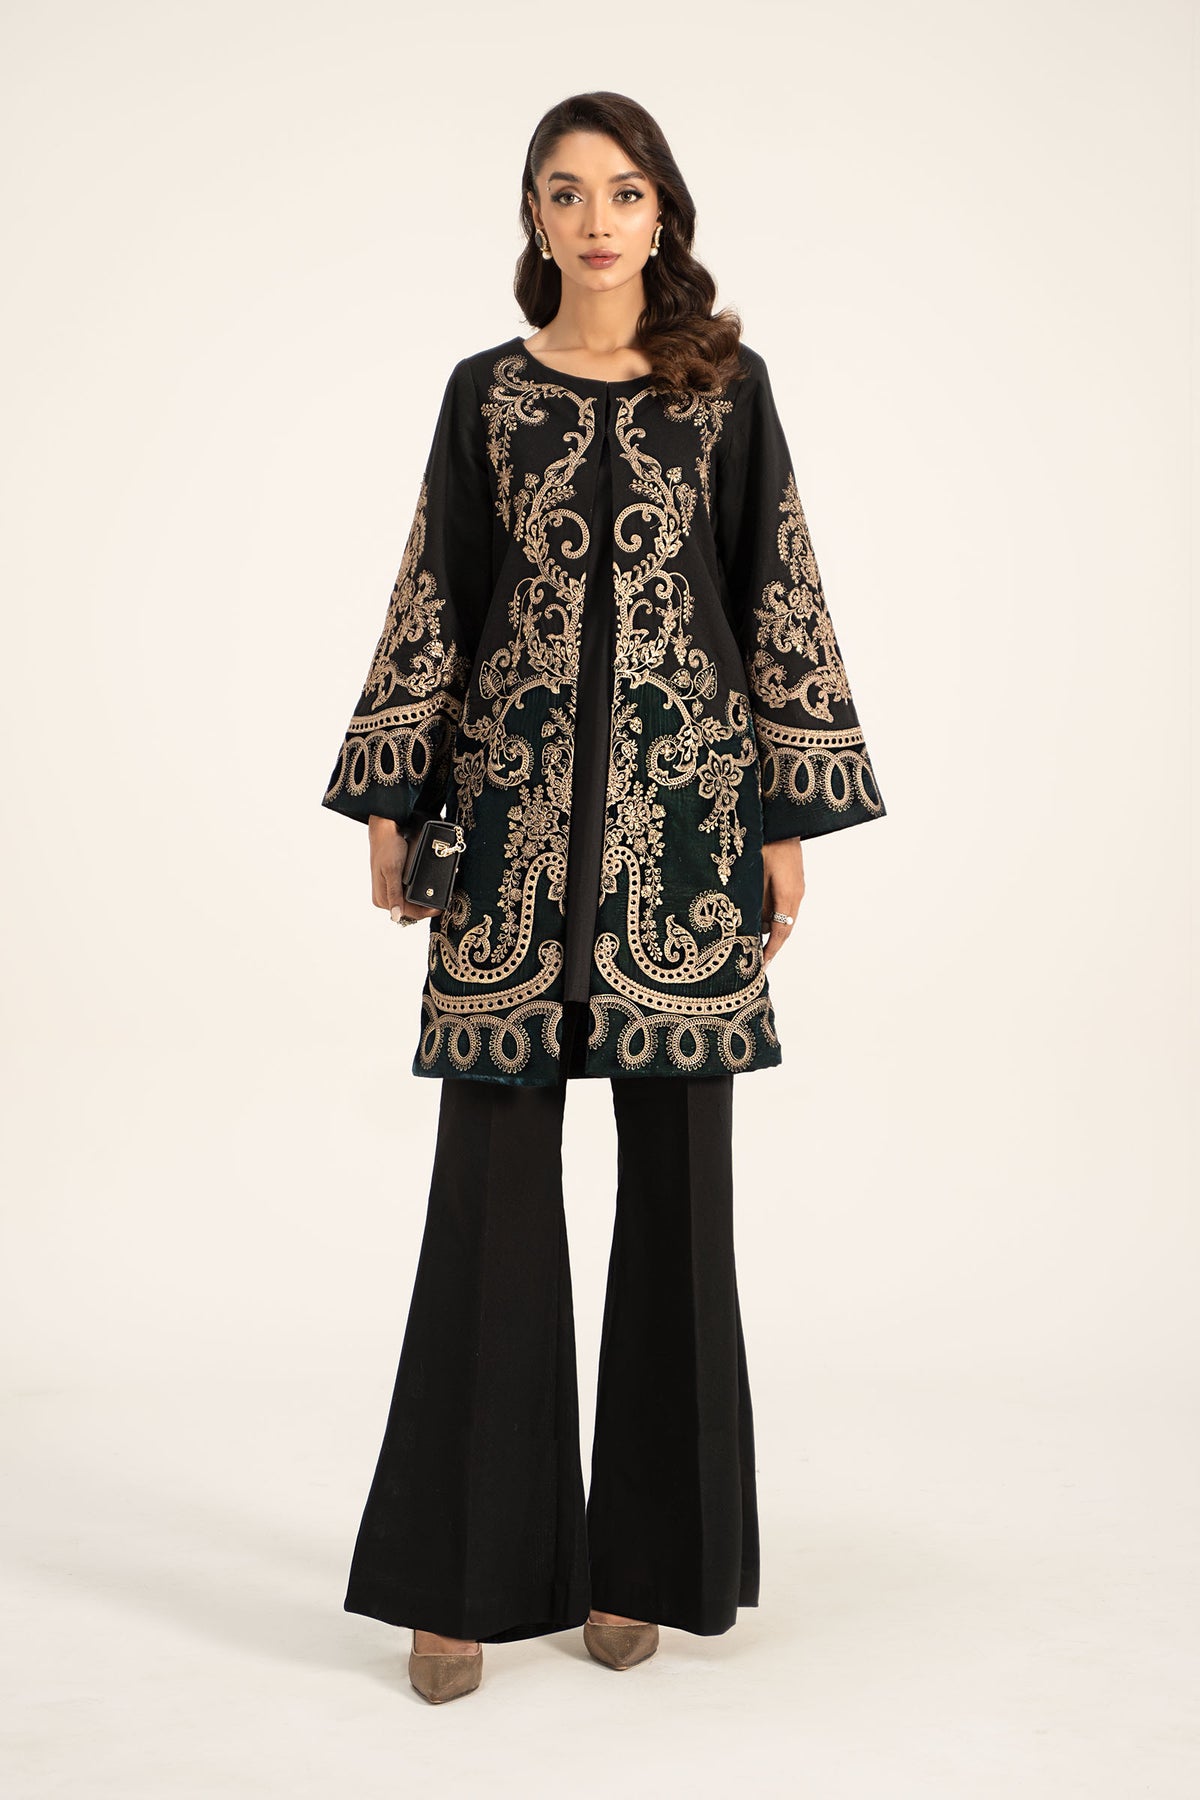
black gold embroidered jacket